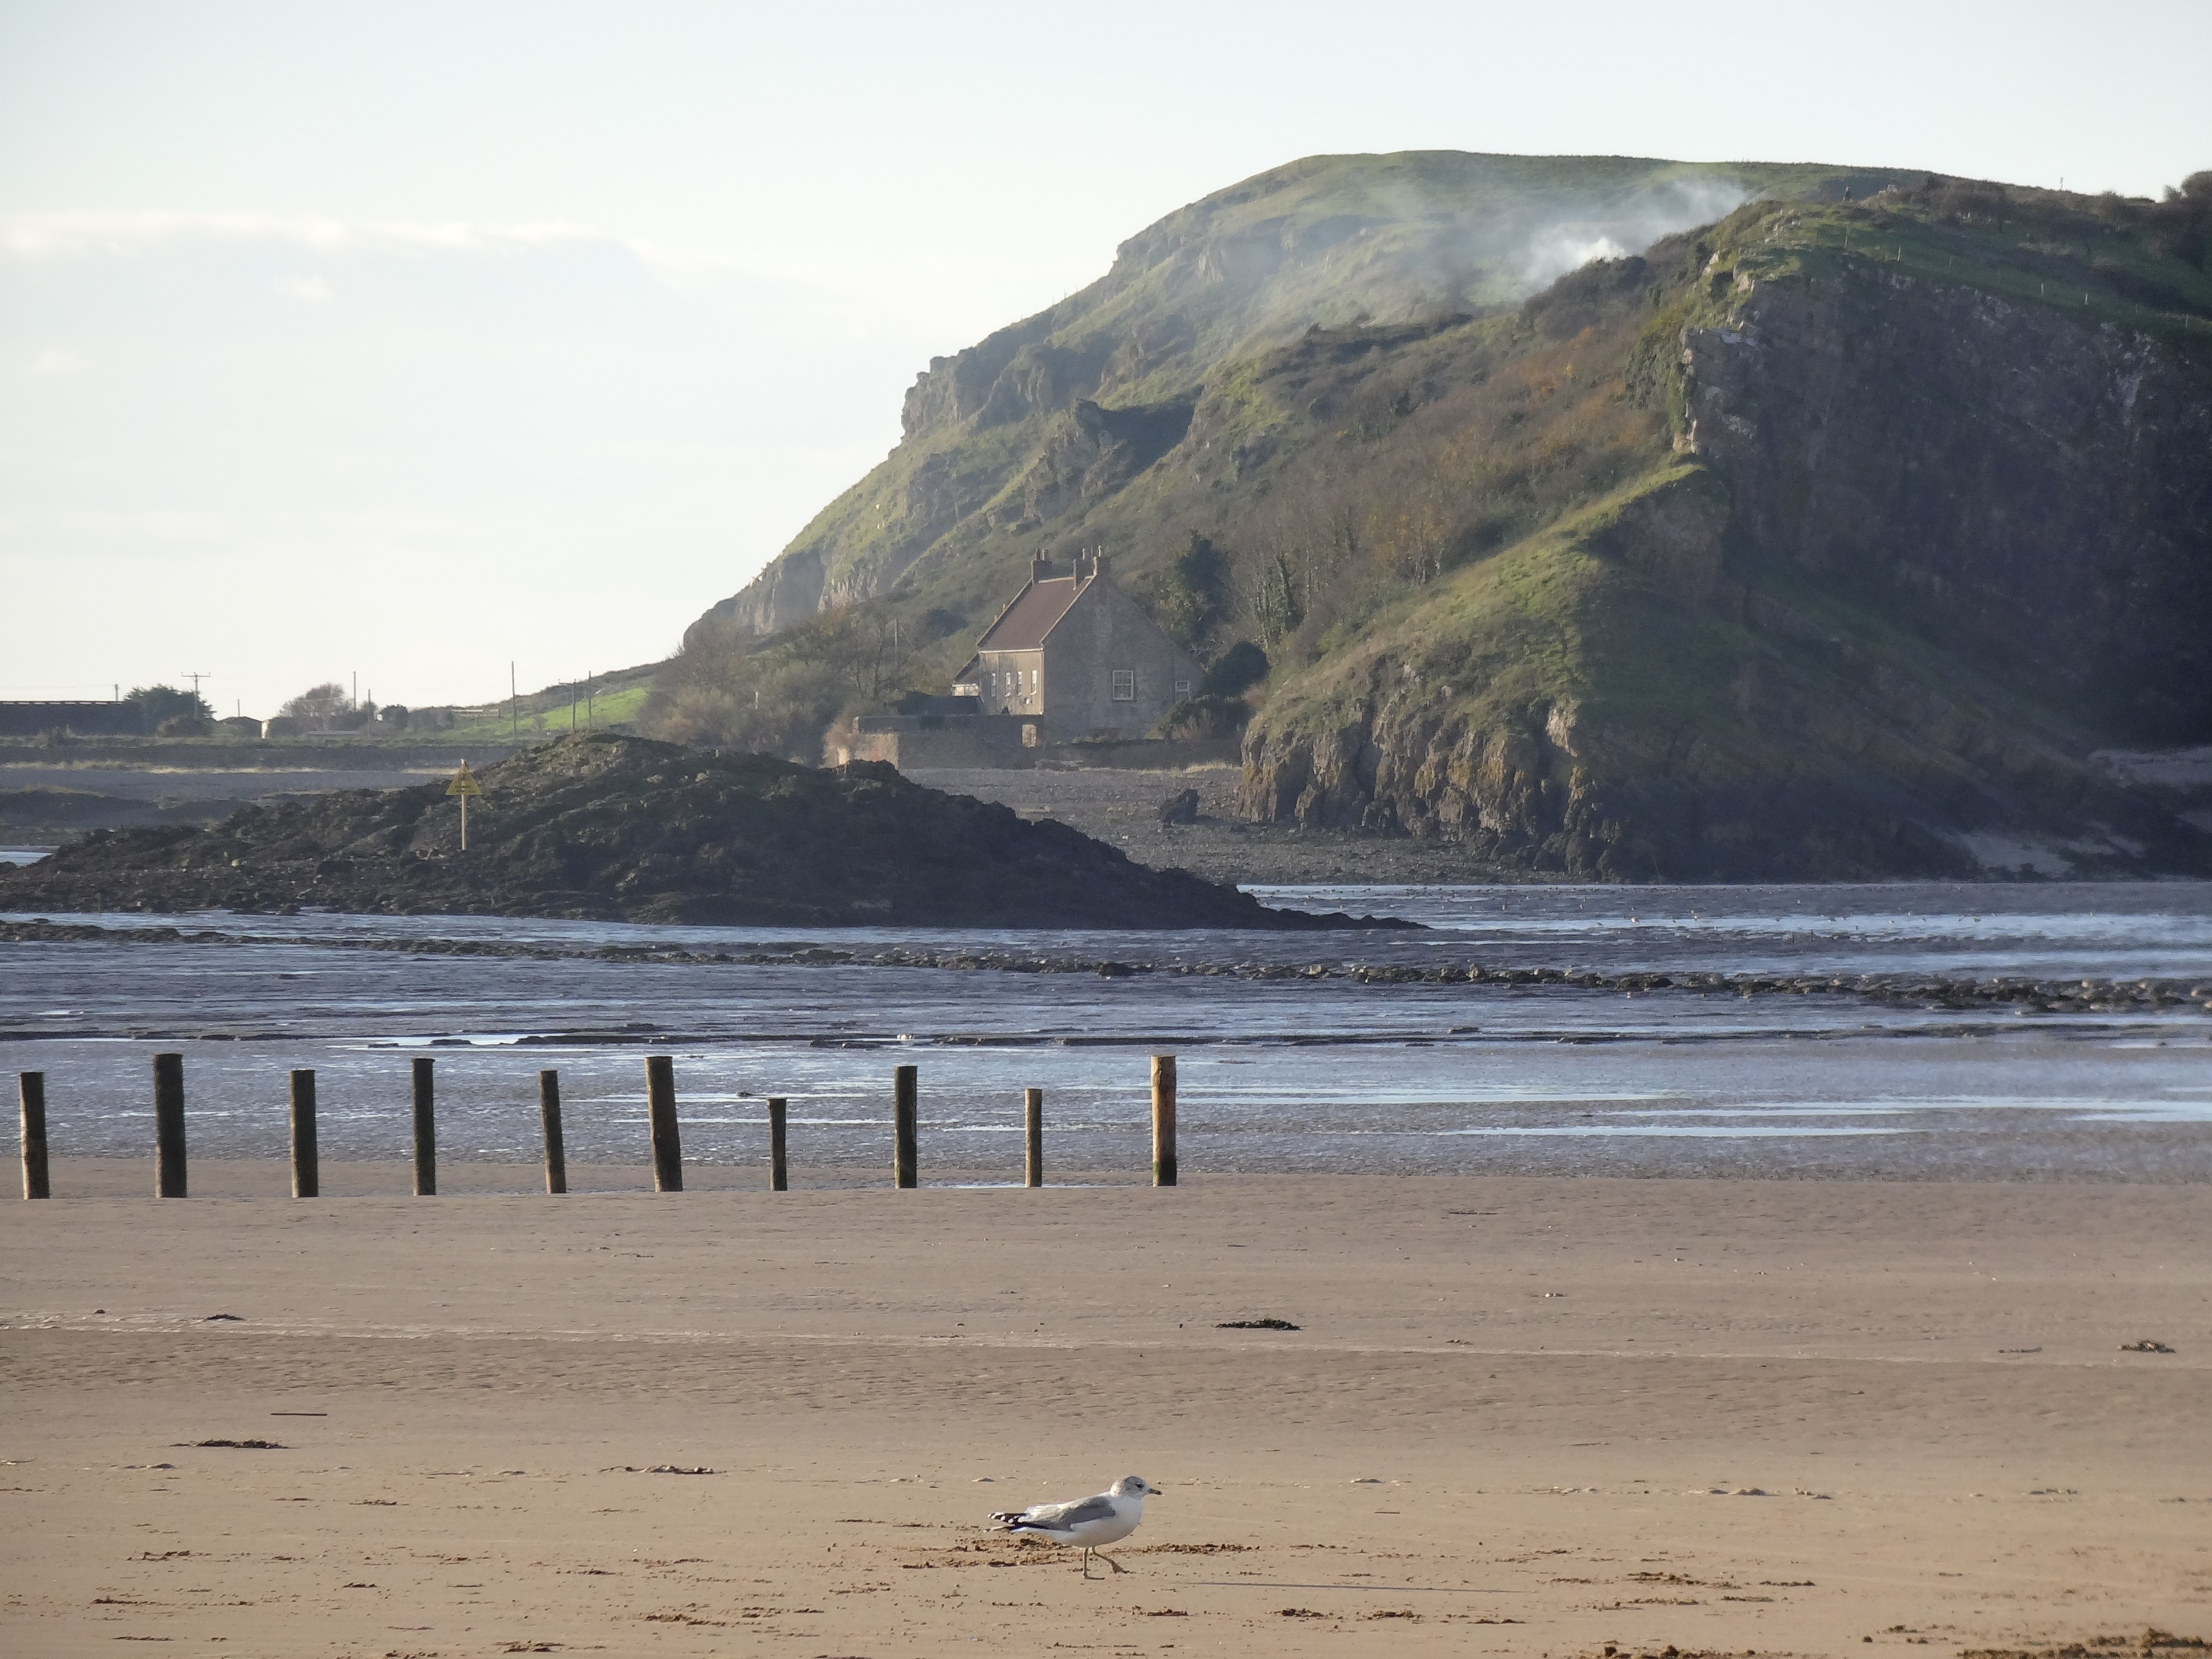
beach, sea, coast, water, nature, outdoor, sand, ocean, sky, shore, wave, coastal, coastline, shoreline, cliff, seaside, environment, cove, scenic, seascape, bay, terrain, material, body of water, marine, cape, weston super mare, wind wave